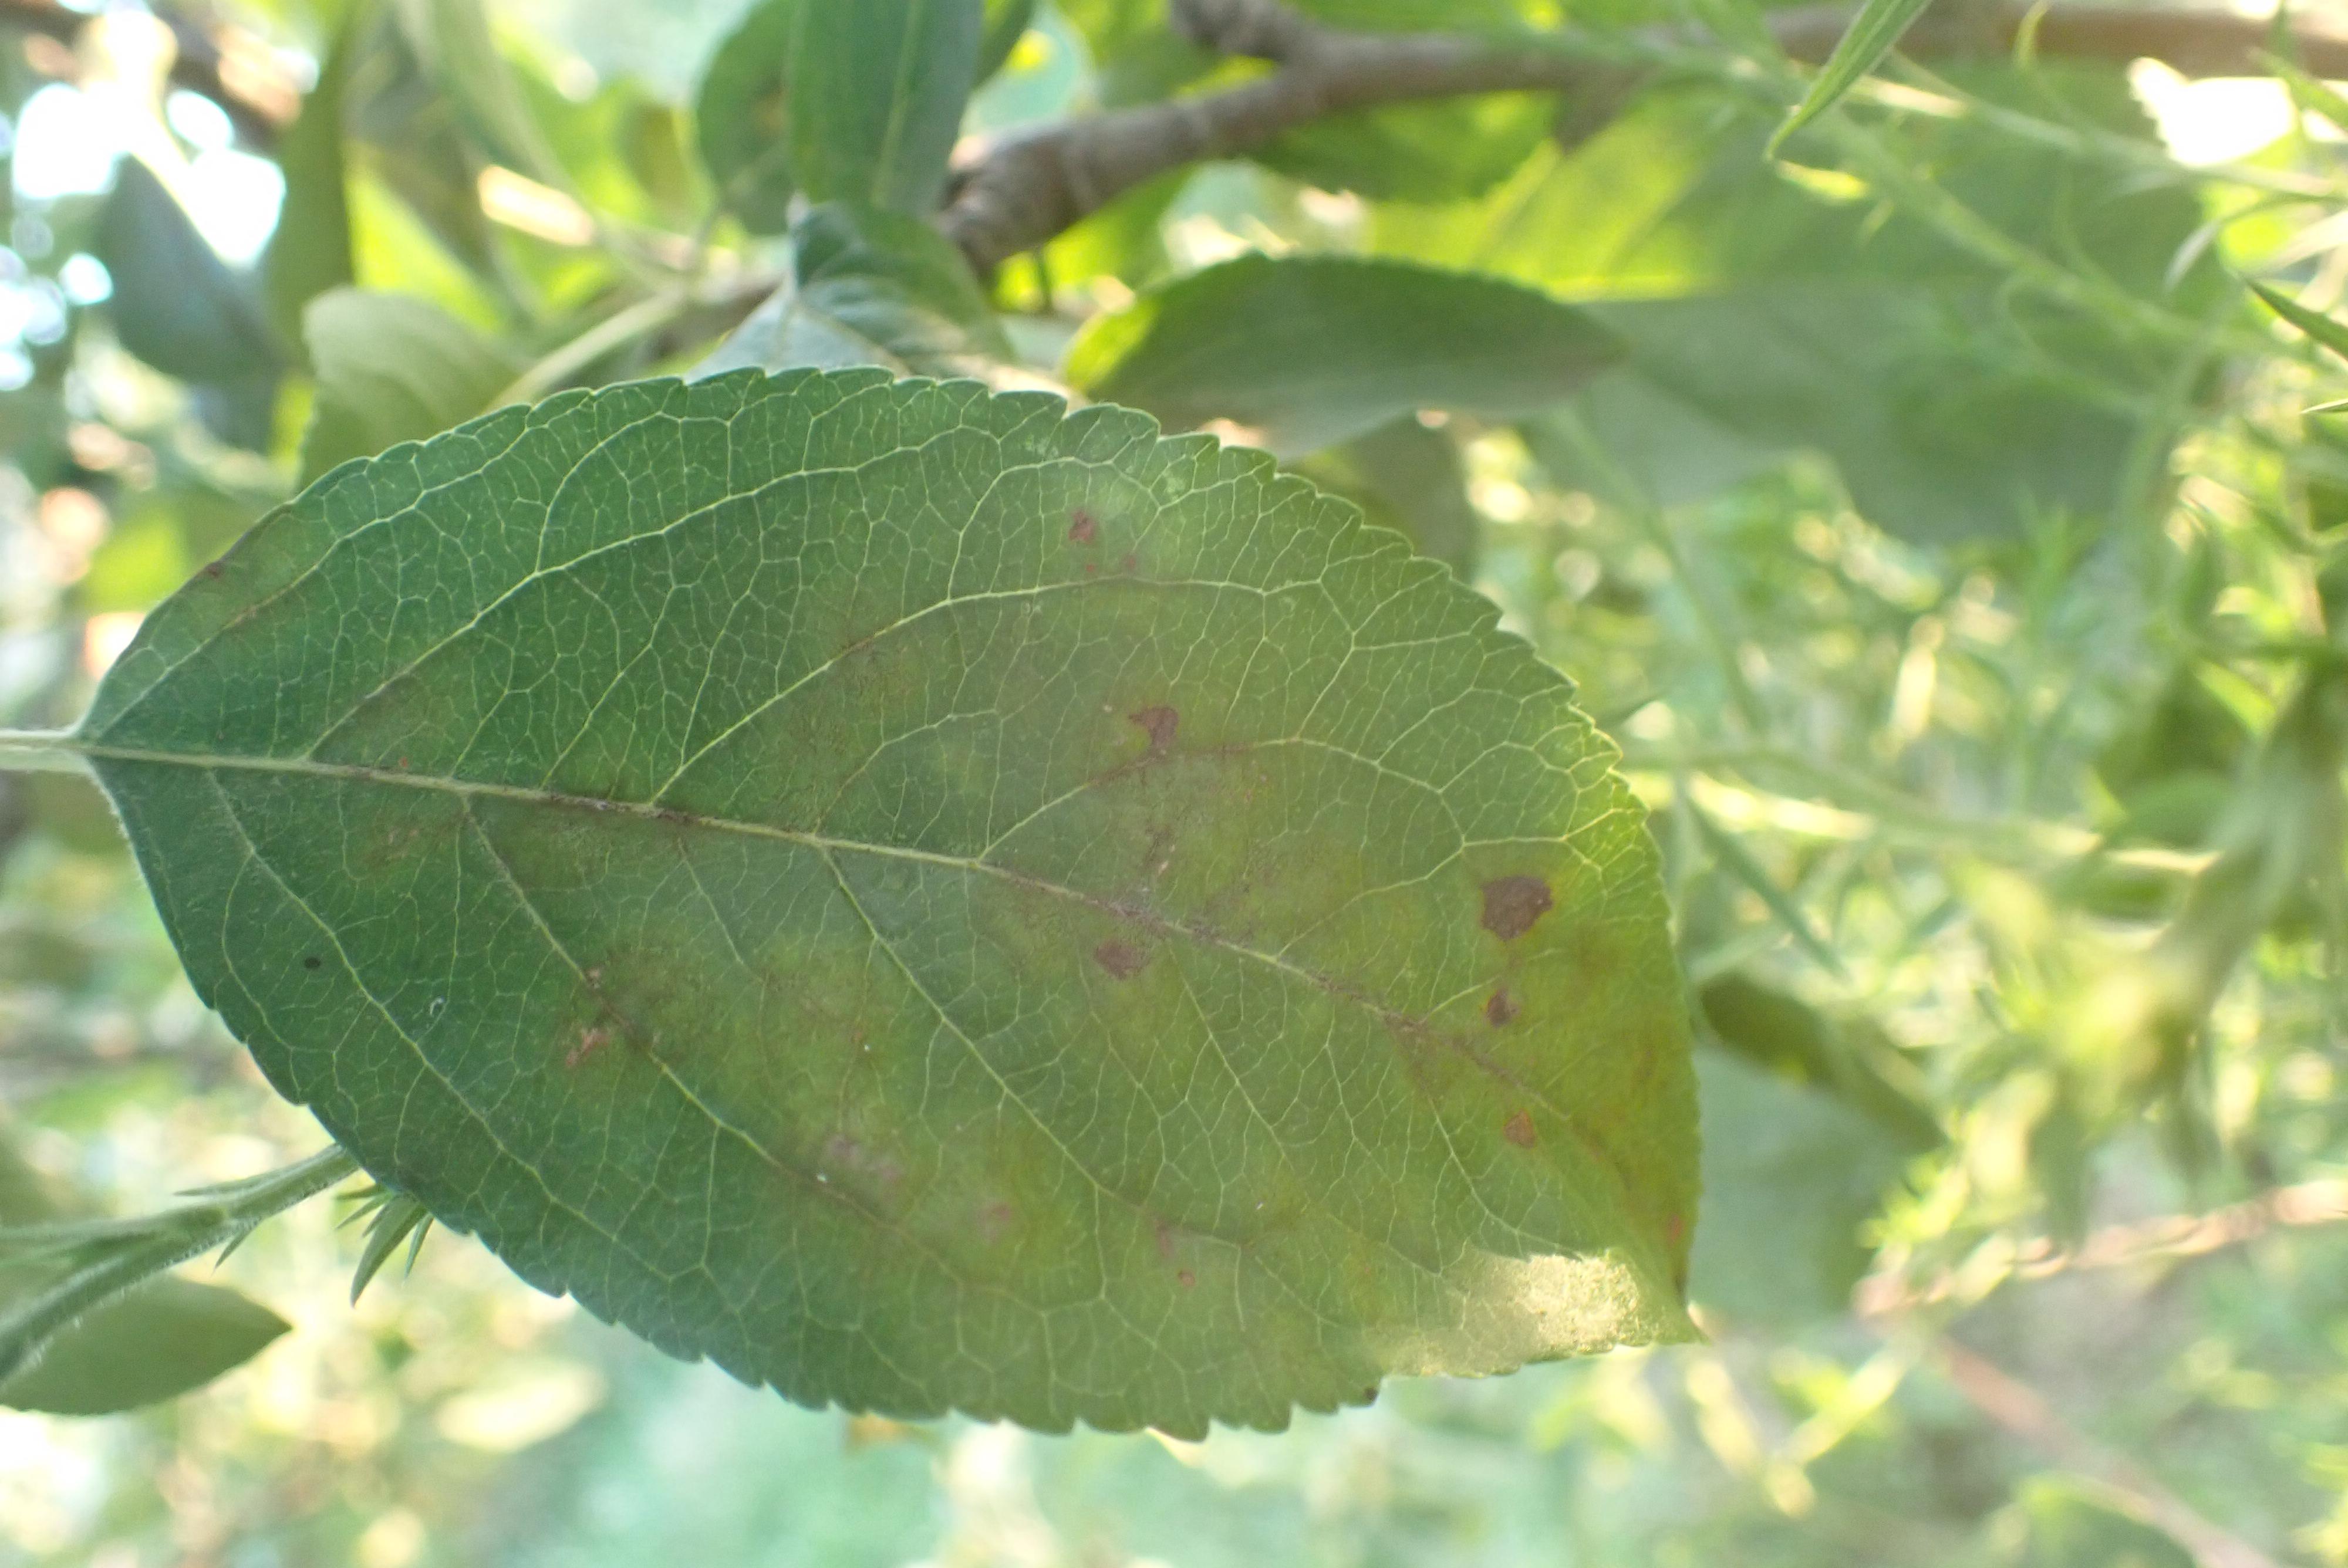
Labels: scab